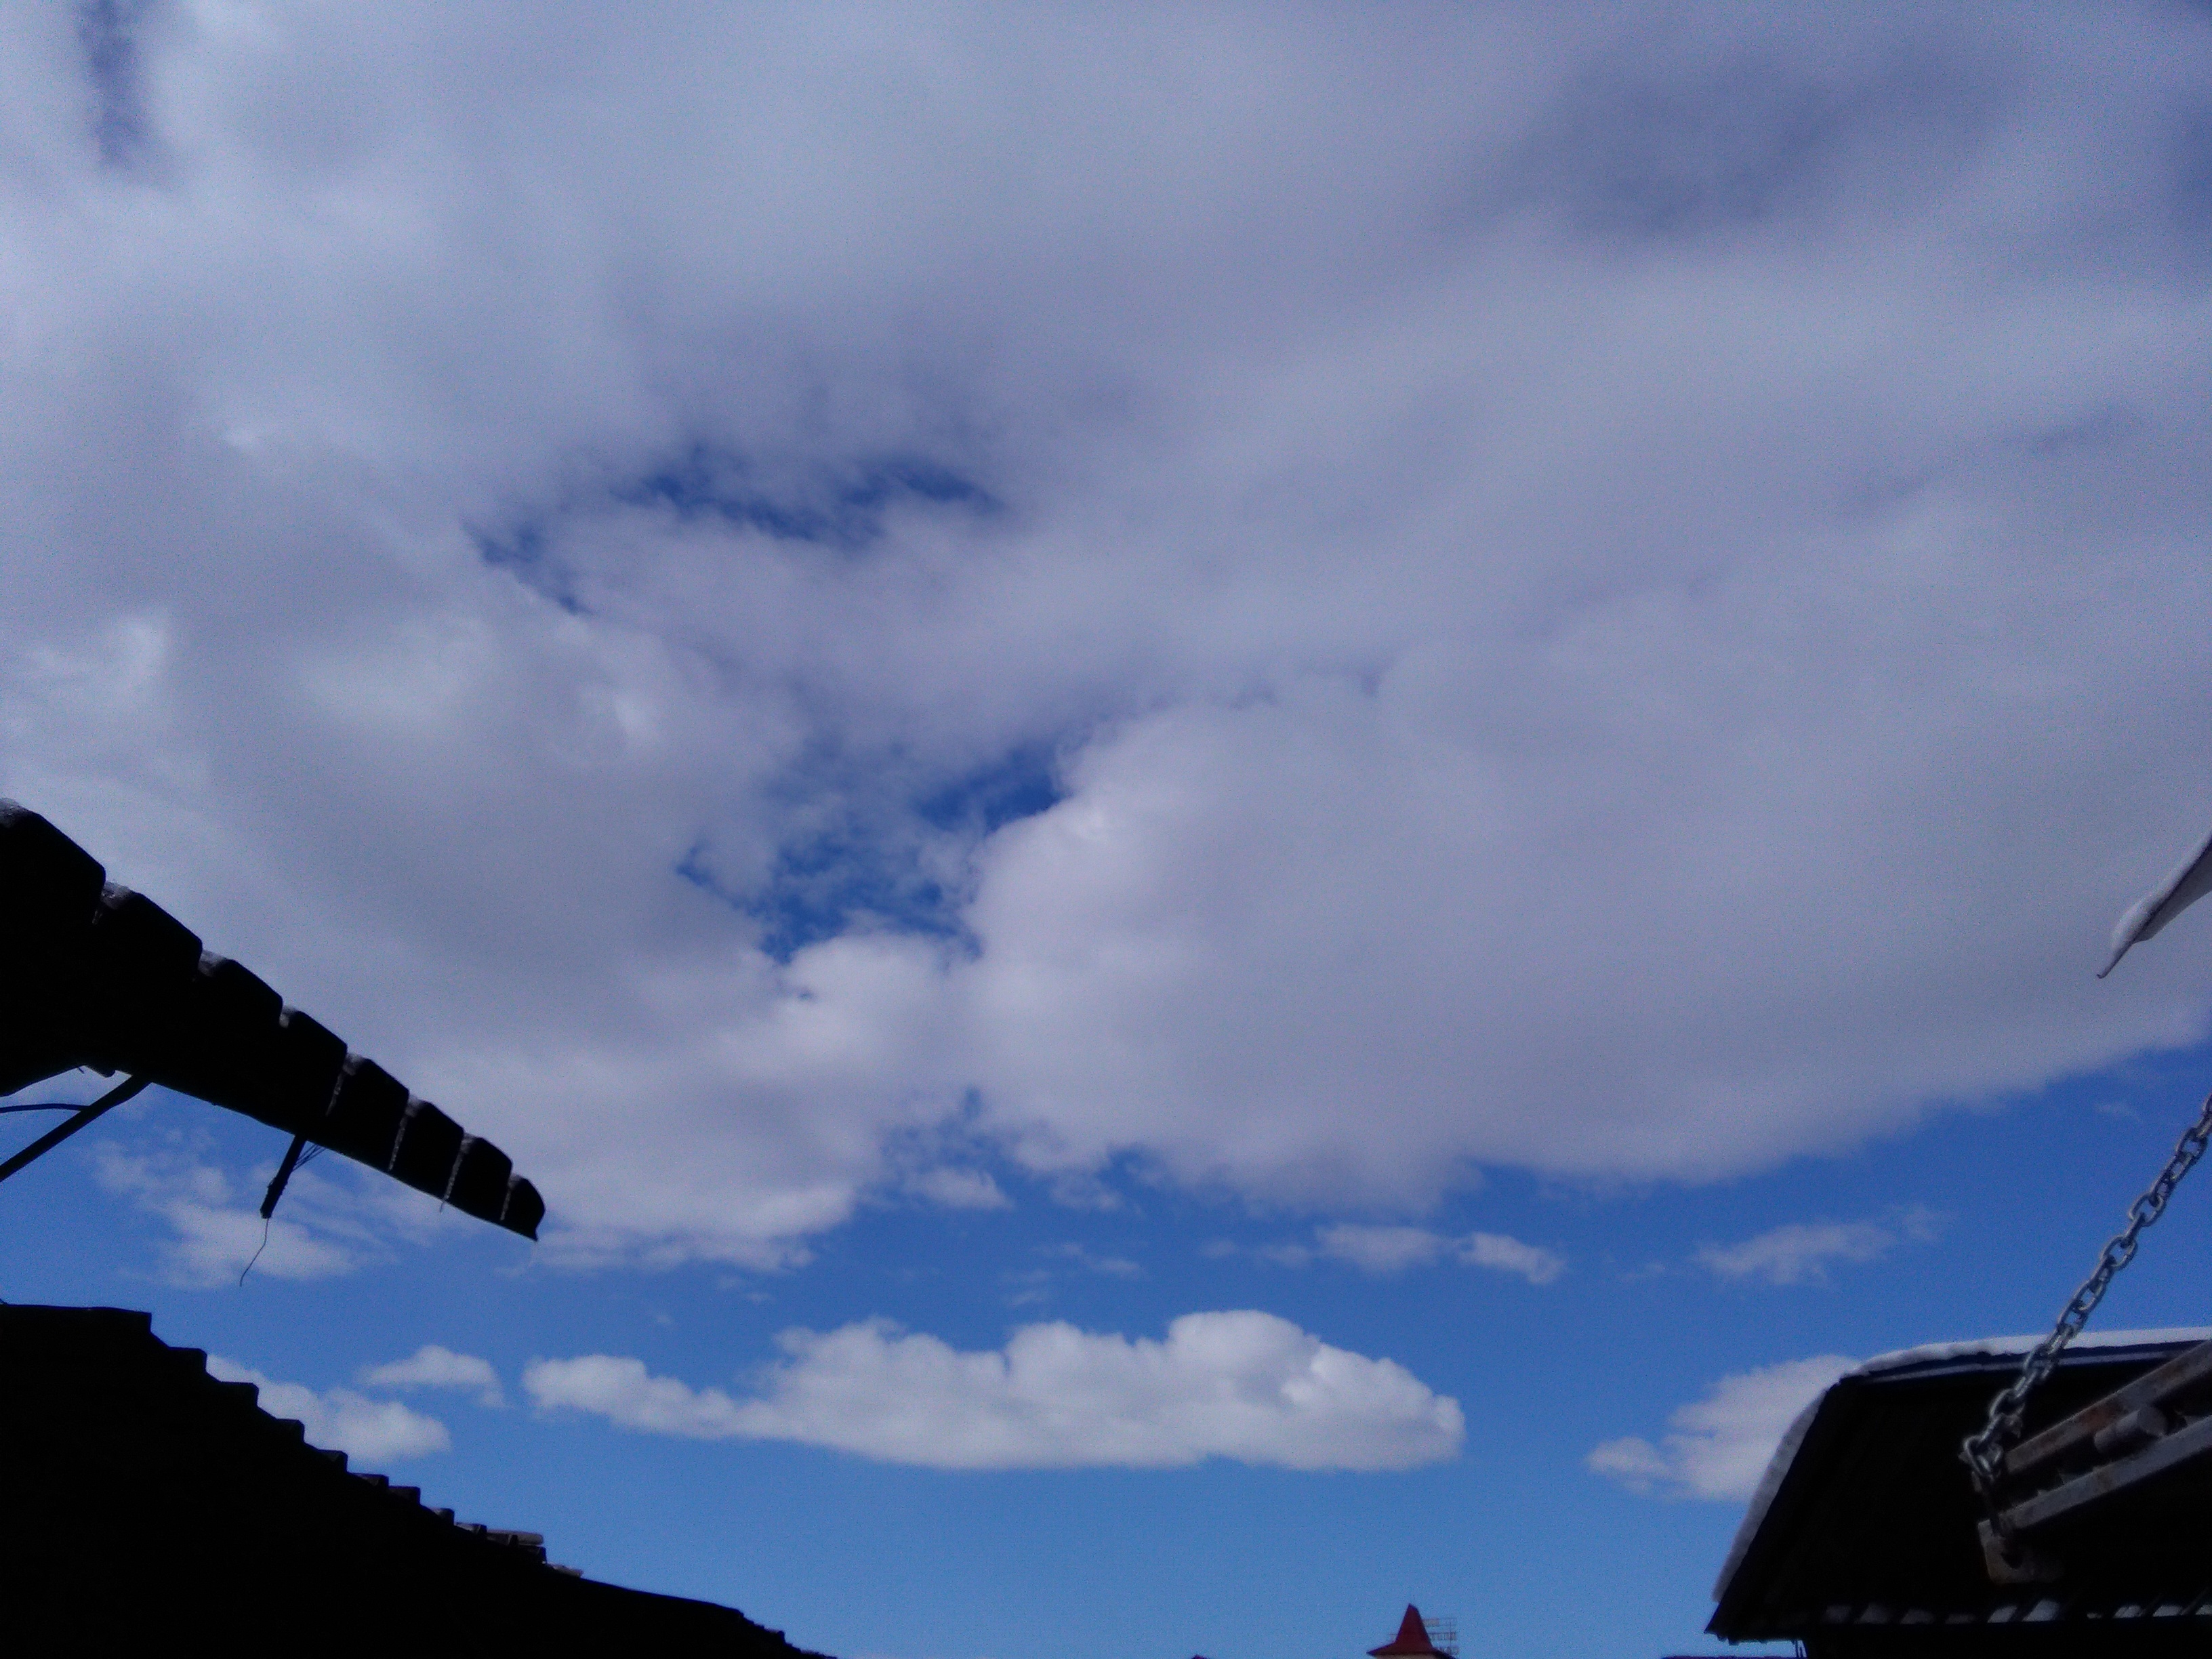
sky, clouds, cloud, blue, cumulus, daytime, meteorological phenomenon, atmosphere, tree, architecture, mountain, roof, hill